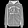
Label: Pullover